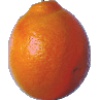
Label: Tangelo 1